Claudio Acquaviva

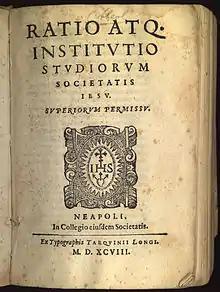
The first published edition of this classic of Jesuit humanist pedagogy, Naples, 1598

To him is due the promulgation of the "Ratio atque institutio studiorum" (1586), summing up years of experience in the field of education and marshalling them into a 'Jesuit system of education'. But the Dominicans denounced it to the Inquisition, and it was condemned both in Spain and in Rome, on account of some opinions concerning the Thomist doctrines of the divine physical promotion in secondary causes and predestination. The incriminated chapters were withdrawn in the edition of 1591. In the fierce disputes that arose between the Jesuit theologians and the Dominicans on the subject of grace, Acquaviva managed, under Clement VIII and Paul V, to save his party from a condemnation that at one time seemed probable.